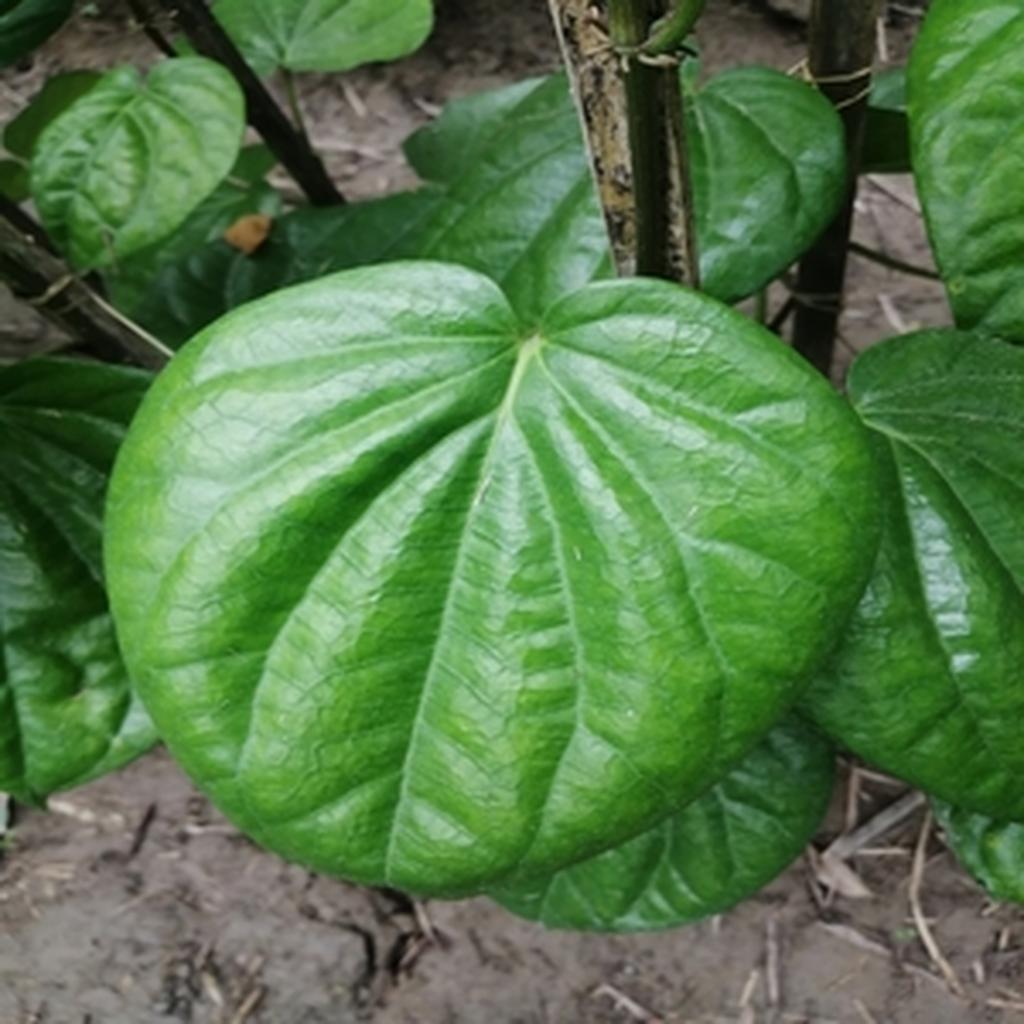
Label: Healthy_Leaf